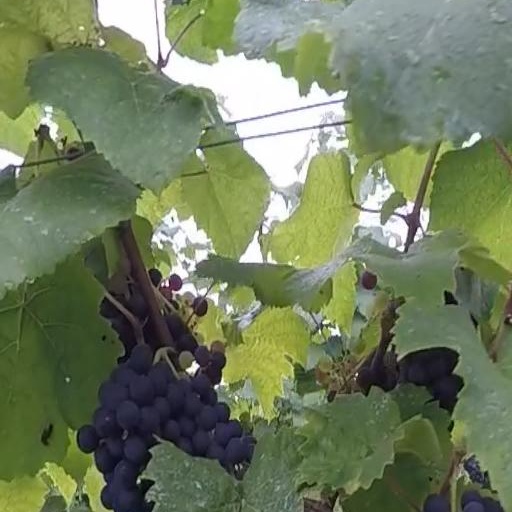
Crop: grape